Rustam Kalimullin

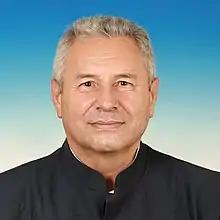
official portrait, circa 2021

Rustam Galiullovich Kalimullin (born 2 January 1958) is a Russian political figure and deputy of the 8th State Duma. In 1996 Kalimullin was awarded a Candidate of agricultural sciences degree.